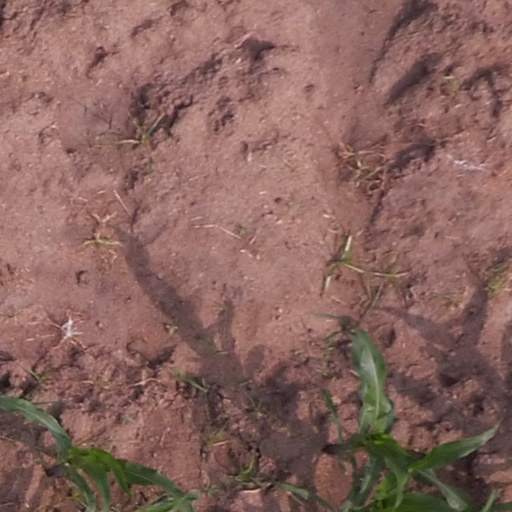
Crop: maize; corn